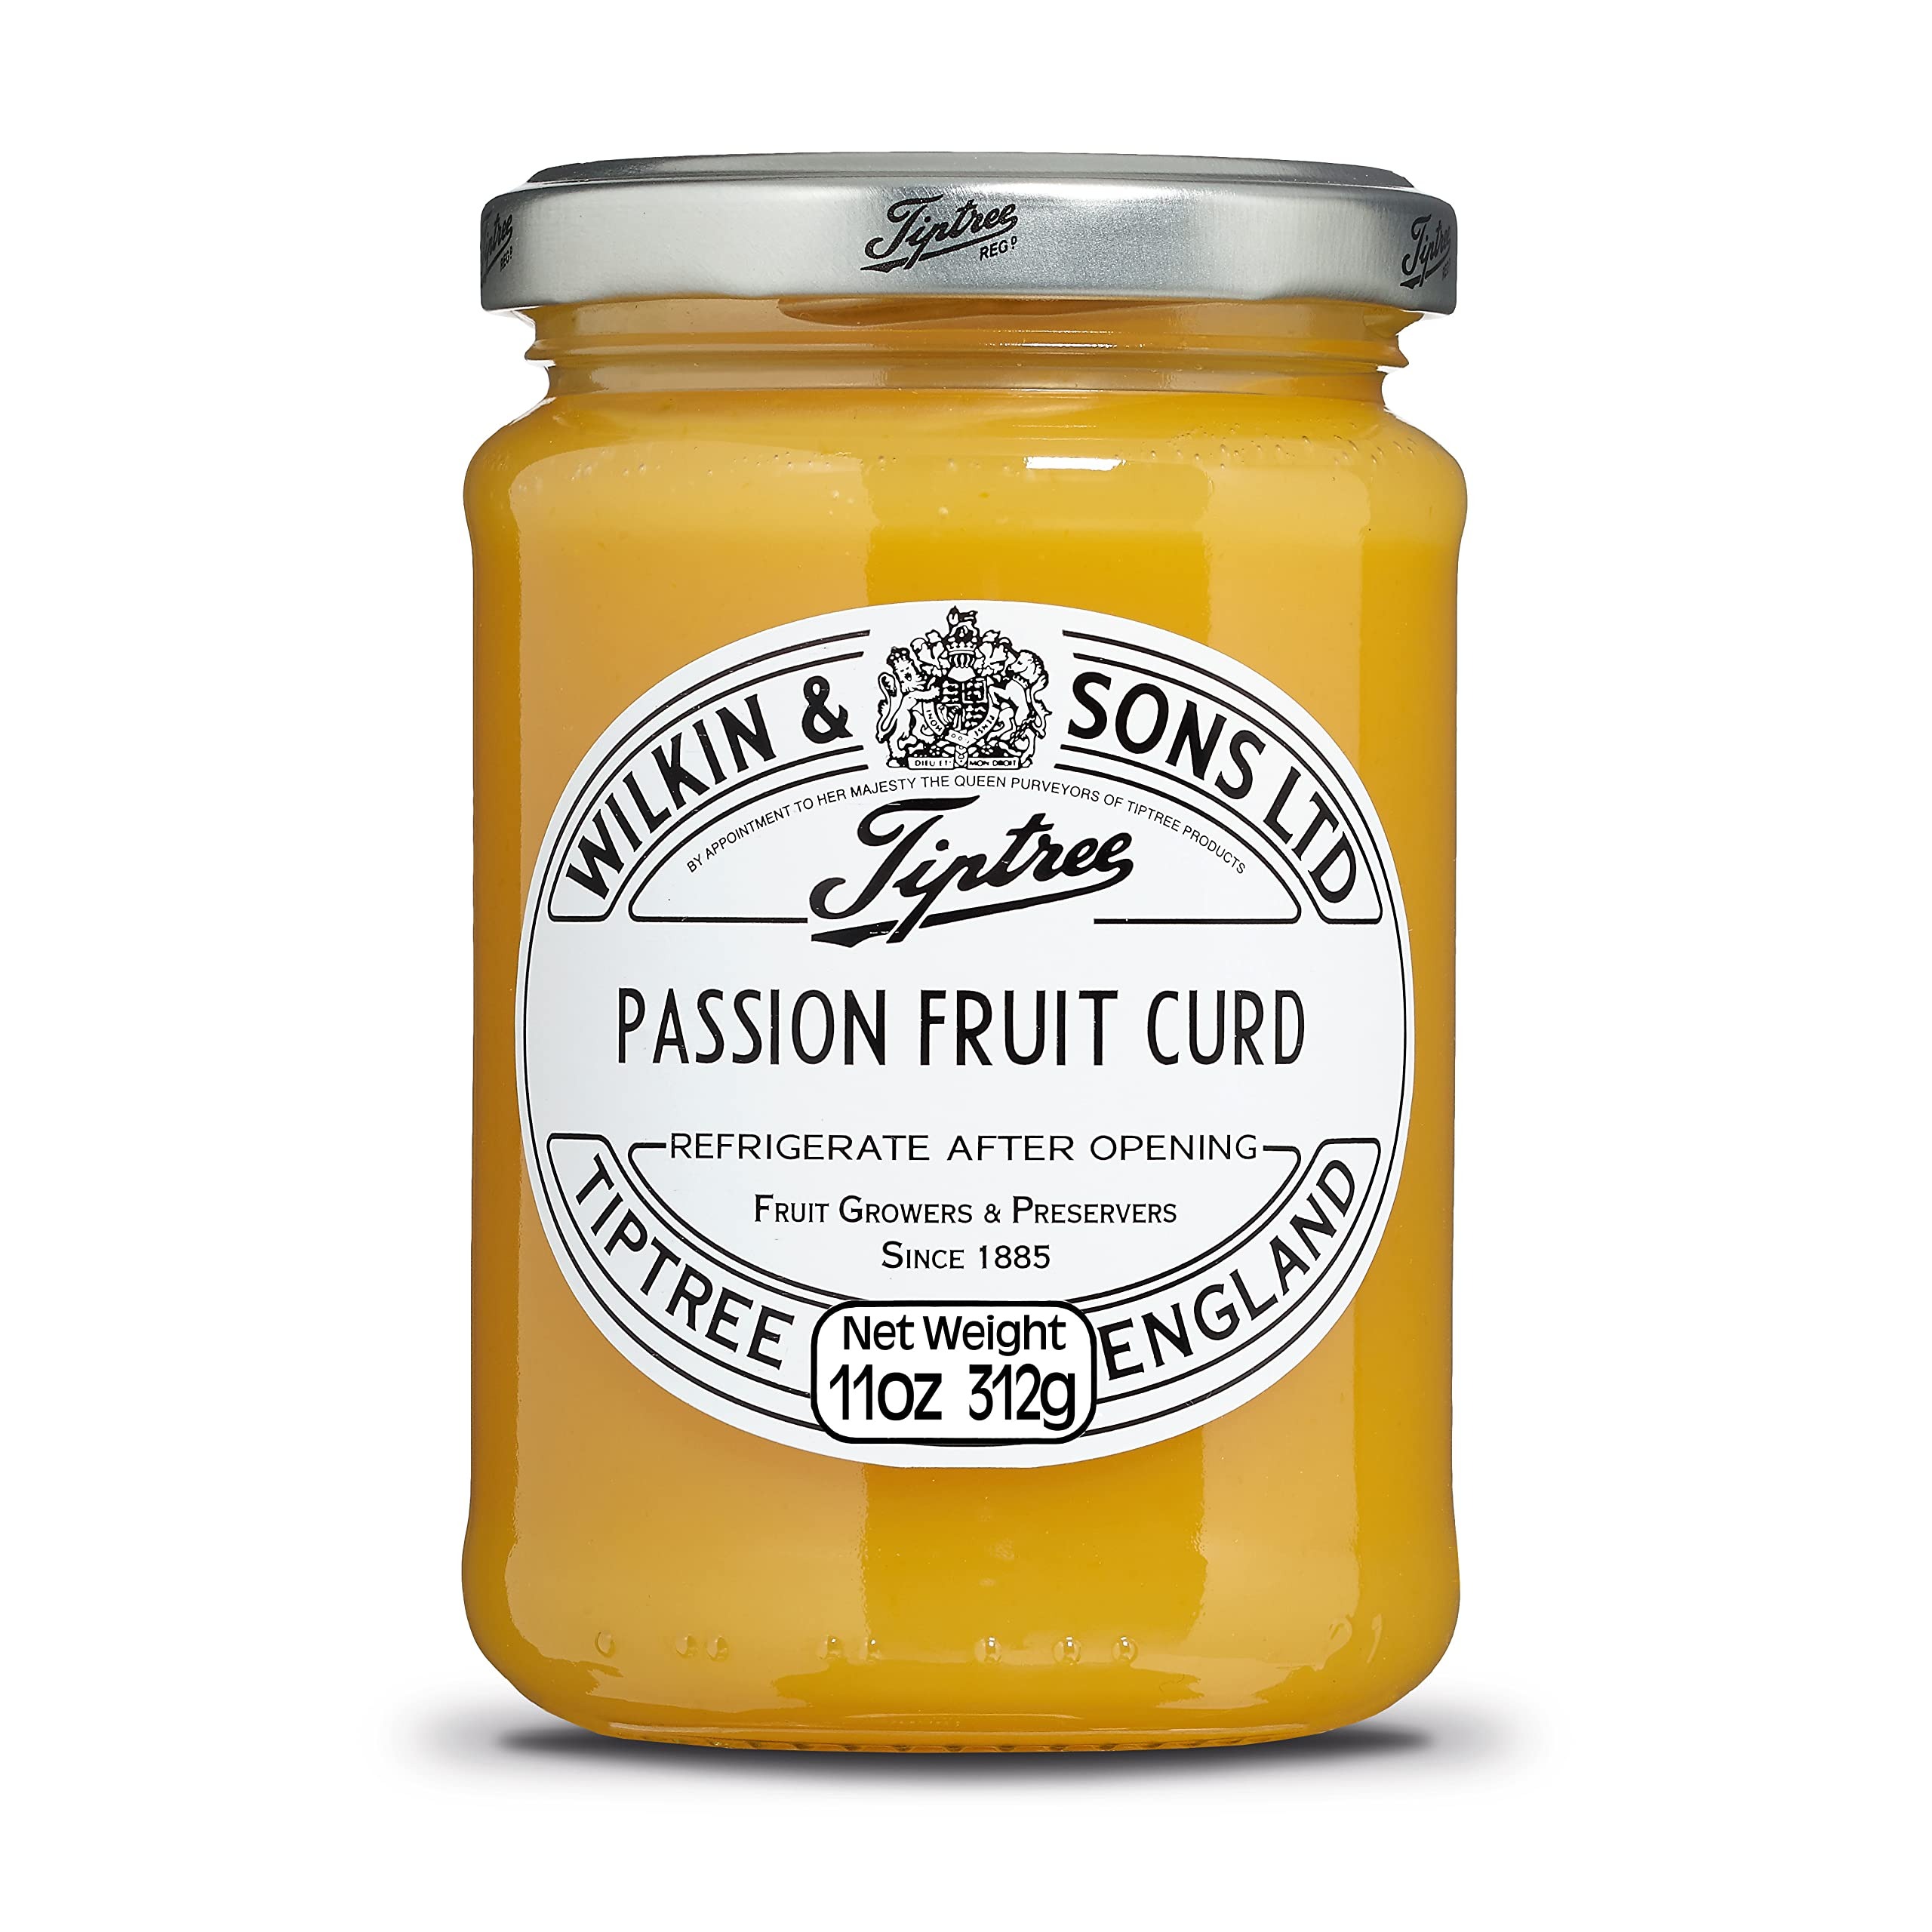
Item Name: Tiptree Passion Fruit Curd, 11 Ounce Jar
Bullet Point 1: Tiptree Passion Fruit Curd is bursting with fruit and works a treat over ice cream or pancakes.
Bullet Point 2: Easy to spread, enjoy this curd on toast, biscuits, muffins, pastries or even as a cake filling.
Bullet Point 3: Ingredients: Sugar, Passion Fruit Juice, Salted Butter, Free Range Egg Yolk, Free Range Whole Egg, Acidity Regulator: Citric Acid; Gelling Agent: Citrus Pectin.
Bullet Point 4: 11 Ounce Jar
Bullet Point 5: The Wilkin family has been farming in Tiptree, Essex, since 1757, and making quality preserves since 1885. Majority of the fruit used in Tiptree jars are grown on their own farm, ensuring fruit is hand picked with care at the most optimal time.
Value: 11.0
Unit: Ounce

Price: 18.9